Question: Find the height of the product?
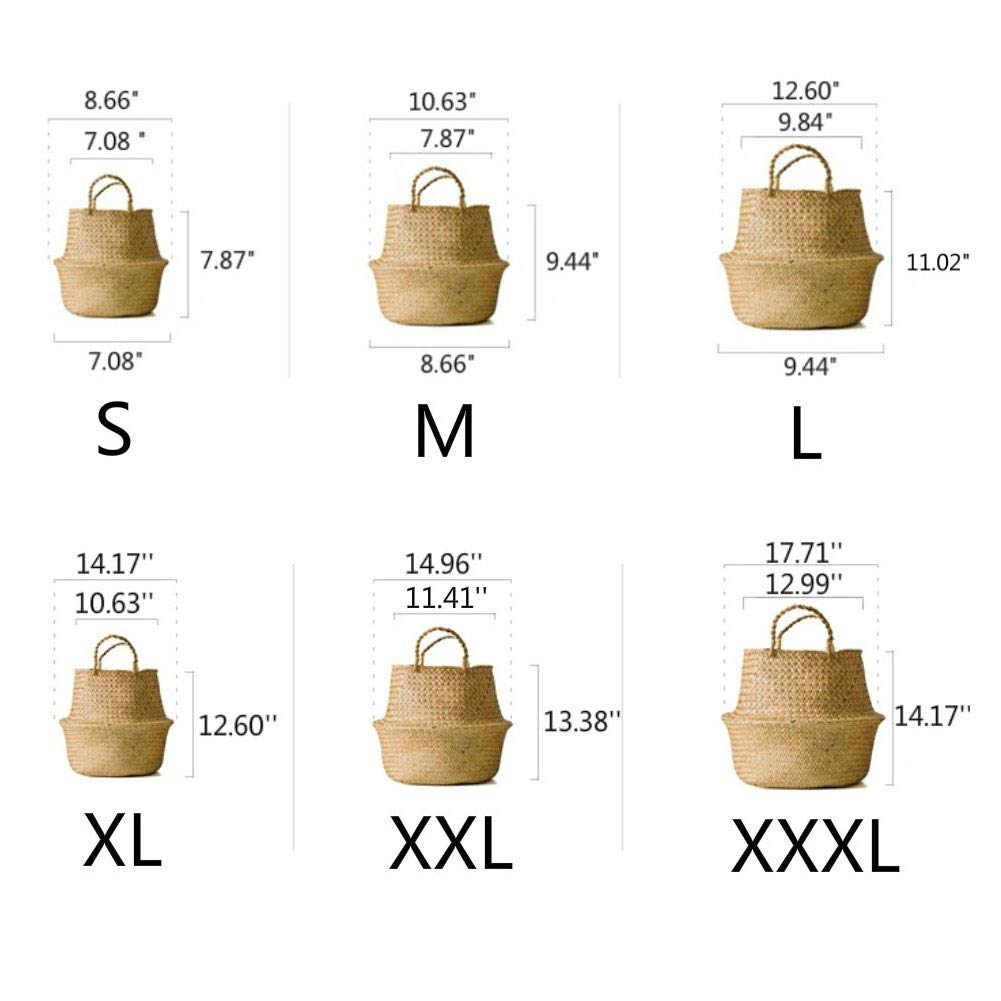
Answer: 7.87 inch